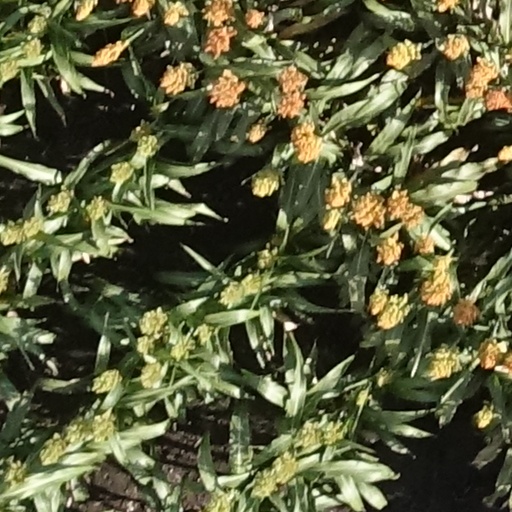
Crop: sorghum